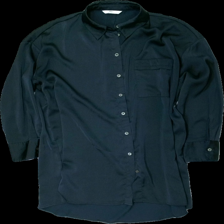
View: front
Type: Shirt
Category: Ladies
Brand: Only
Colors: Black
Material: 100% poly
Cut: Regular
Size: M
Season: All
Smell: Minor
Price range: <50
Recommended usage: Export